Lampedusa

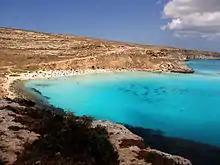
Rabbit Beach in the southern part of the island.

On 25 June 1800, Don Giulio III Maria Tomasi, 6th Prince of Lampedusa (1743–1812), leased Lampedusa in perpetual emphyteusis to Salvatore Gatt, a Maltese merchant, on the condition that the latter would build two coastal watchtowers at "Cala della Galere" and "Cala della Madonna". Gatt settled the island with some Maltese workers, and he imported livestock and began cultivating the land. The old castle was reconstructed, and a windmill was also built. Gatt hoisted the British flag for protection. On 27 June 1804, the prince conceded the island to Giuseppe Bugeja, another Maltese, although Gatt remained in control of the island.